Sailor Moon (character)

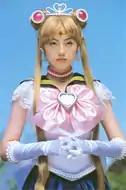
Princess Sailor Moon in "Pretty Guardian Sailor Moon"

Princess Sailor Moon is not the same person as Usagi and they have completely different personalities. Princess Sailor Moon shows no remorse for the fate of the Four Kings of Heaven and she refers to Mamoru as "Endymion" rather than his civilian name. She is always angry, and has no misgivings about causing death or destruction. In one act, Usagi's friend Naru accidentally gets too close to Princess Sailor Moon and has to be hospitalized as a result.